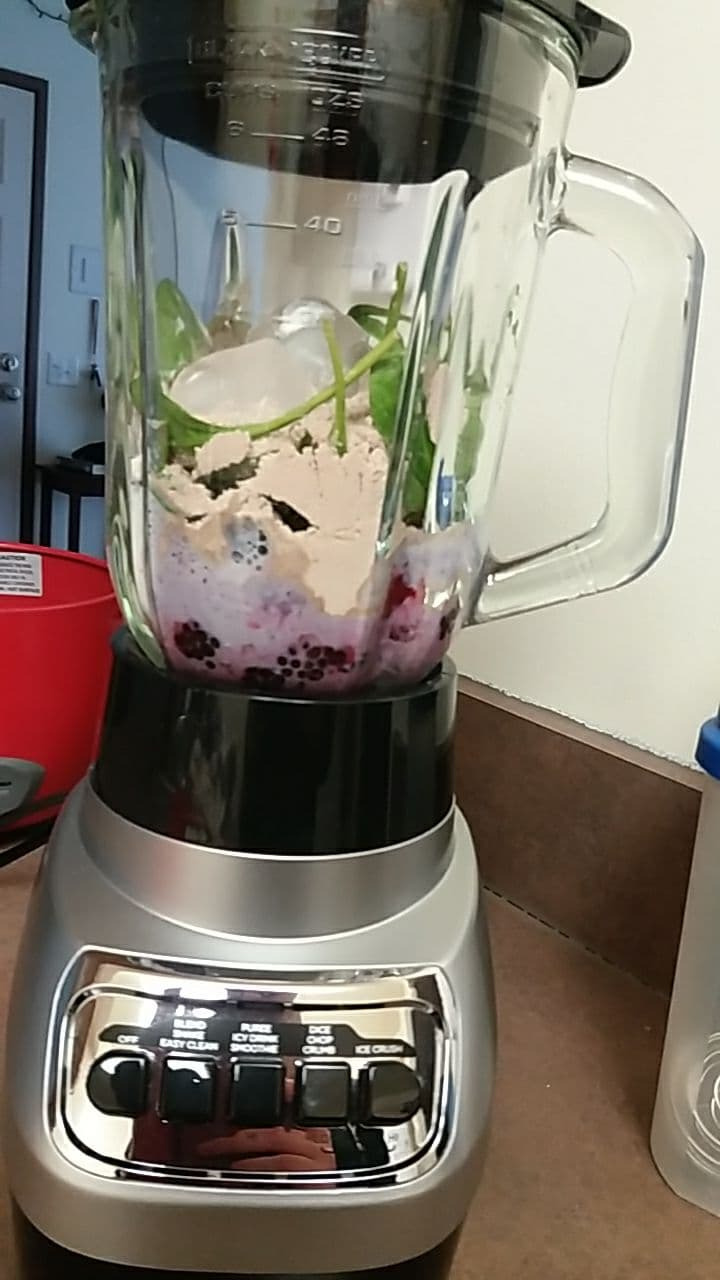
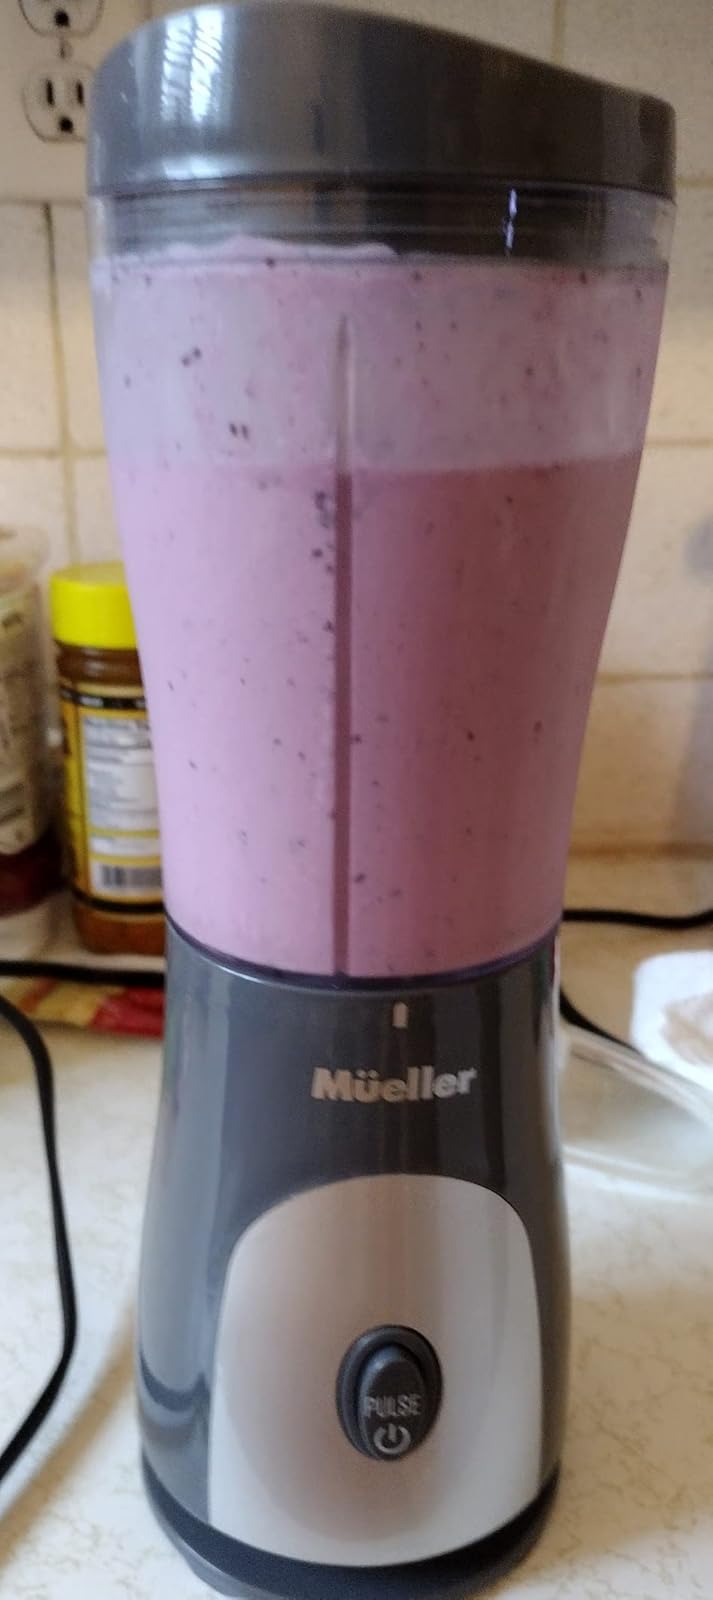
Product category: items_blender
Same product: no